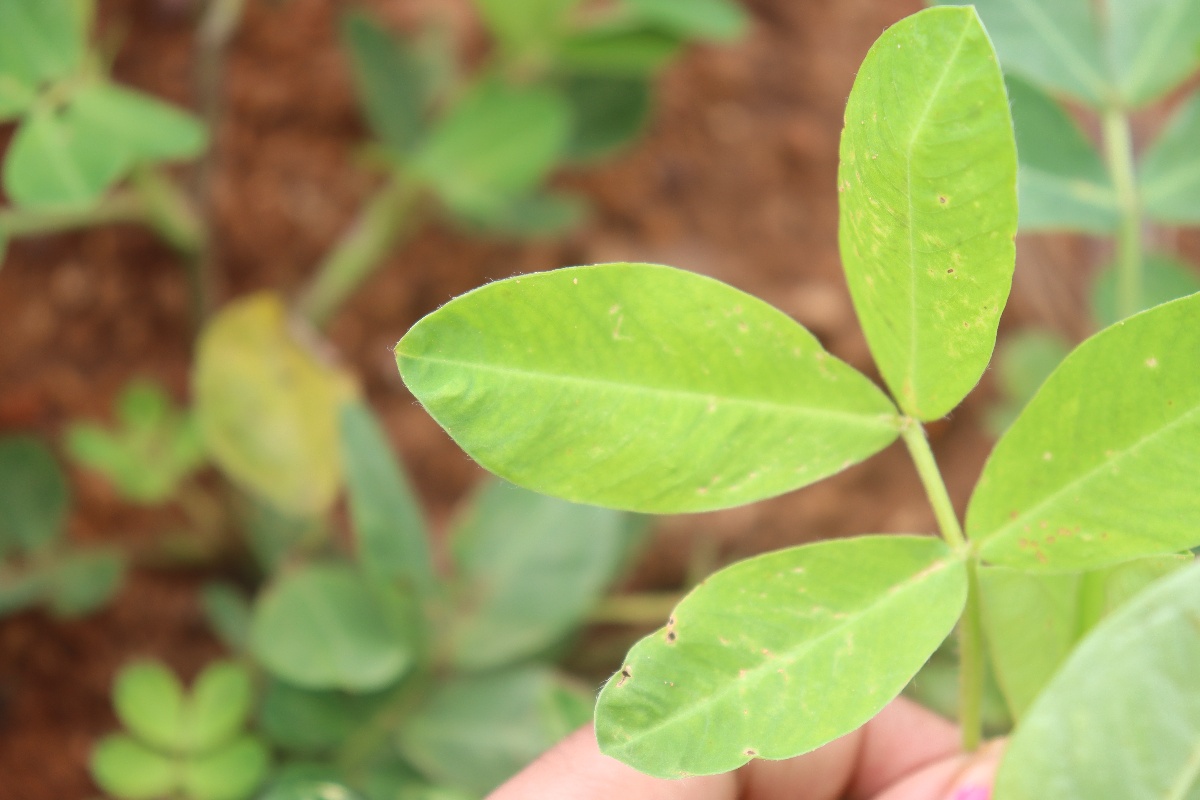
Label: healthy leaf